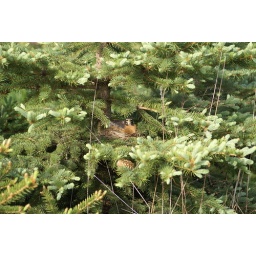
bird in tree